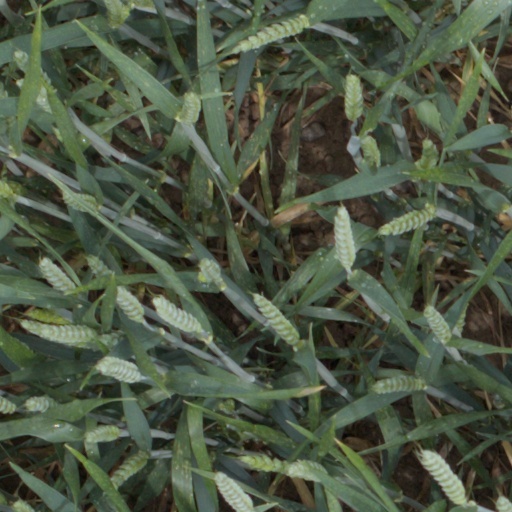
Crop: wheat